Leisure

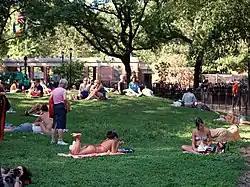
Public parks were initially set aside for leisure, recreation and sport.

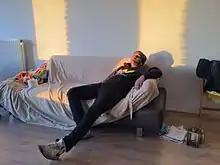
A man relaxing on a couch

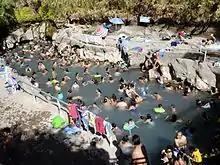
Leisure time swimming at an oasis

Leisure has often been defined as a quality of experience or as free time. Free time is time spent away from business, work, job hunting, domestic chores, and education, as well as necessary activities such as eating and sleeping. Leisure as an experience usually emphasizes dimensions of perceived freedom and choice. It is done for "its own sake", for the quality of experience and involvement. Other classic definitions include Thorstein Veblen's (1899) of "nonproductive consumption of time." Free time is not easy to define due to the multiplicity of approaches used to determine its essence. Different disciplines have definitions reflecting their common issues: for example, sociology on social forces and contexts and psychology as mental and emotional states and conditions. From a research perspective, these approaches have an advantage of being quantifiable and comparable over time and place.